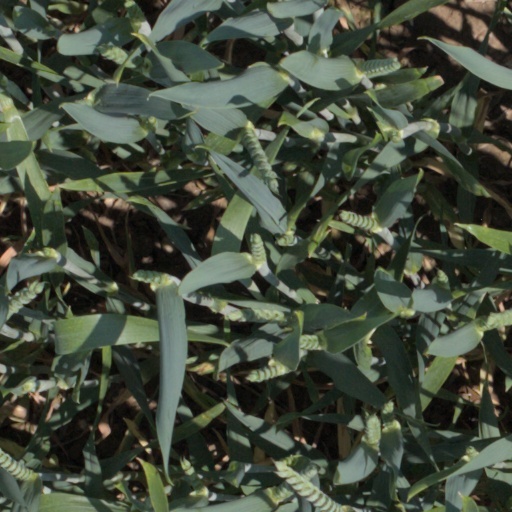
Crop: wheat